Percy Bates

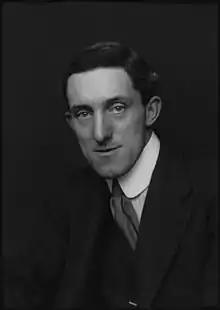
Sir Percy Bates, 1913

Sir Percy Elly Bates, 4th Baronet (12 May 1879 – 16 October 1946) was an English shipowner.